The Happy Sad

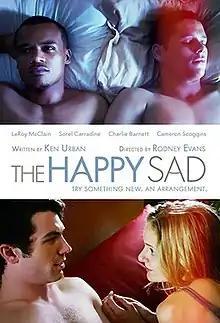
Film poster

The Happy Sad is a 2013 film directed by Rodney Evans, based on a play of the same name by Ken Urban. It follows the interacting journeys of two young couples in New York City who decide to push the boundaries of relationships and sexuality.